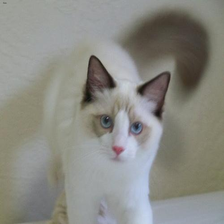
Species: cat
Breed: Ragdoll